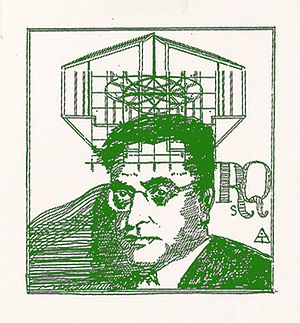
Raymond Queneau
Raymond Queneau var en fransk romanforfatter, digter, dramatiker og matematiker. Han var uddannet i filosofi fra Sorbonne og var oprindeligt surrealist. Han brød dog med surrealismen i 1938 og blev senere medstifter af den litterære bevægelse Oulipo. Hans berømte samling af sonneter Cent mille milliards de poèmes fra 1961 er oversat til dansk af digteren Cindy Lynn Brown i 2009 og blev trykt i sin fulde længde i tidsskriftet Hvedekorn. I 2017 udkom værket Stiløvelser på forlaget Basilisk, oversat af Per Aage Brandt.